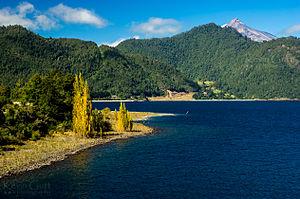
Panguipulli est une ville et une commune du Chili de la province de Valdivia rattachée à la Région des Fleuves dans le sud du pays. Elle est connue pour la beauté de son cadre naturel, son surnom est la ville des roses. Elle est située sur la rive occidentale du lac Panguipulli.